Guinea (region)

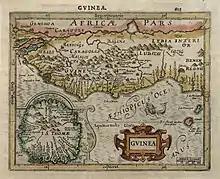
Jodocus Hondius II's map "Guinea", 1621

A competing theory, first forwarded by Leo Africanus in 1526, claims that "Guinea" is derived from Djenné (which he refers to as "Gheneo, Genni" and "Ghinea"), the great interior commercial city on the Upper Niger River. Djenné dominated the gold and salt trade across West Africa, from the 11th century (fall of Ghana) until the 13th century (when the Mali invasion disrupted its routes and redirected trade to Timbuktu, hitherto just a small Djenné outpost). It is during the period of Djenné dominance that the term "Genewah" really comes forward into usage in Arab sources ("al-Sudan" – Arabic for "blacks" – is used more commonly before).